Solomon Airlines

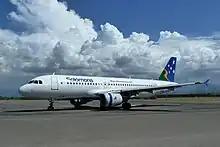
Solomon Airlines Airbus A320-211 at Honiara International Airport in 2012

A joint venture with Qantas followed, and then Solomon Airlines entered the jet age by leasing a Boeing 737 from Air Pacific. Solomon Airlines and Air Pacific soon also made a joint venture, but when Air Pacific announced in 1989 it was planning to substitute its Boeing 737 with a Boeing 767 to upgrade international services, Solomon Airlines was forced to lease one from another company, and so it decided on leasing a 737 owned by International Lease Finance Corporation. Since then, the airline has operated with leased 737s alongside its own turbo-props.